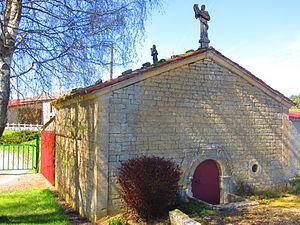
Chapelle Beuveille
Beuveille est une commune française située dans le département de Meurthe-et-Moselle en région Grand Est.
Cet article liste le patrimoine religieux en Meurthe-et-Moselle.